Naomi Shemer

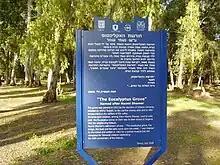
Eucalyptus grove named after the poet Naomi Shemer, near Kibbutz Kinneret

In 2021, the "Naomi Shemer Trail" was inaugurated in Ramat Gan National Park, with musical stations and explanations about the songs.